1984 Tour de France, Prologue to Stage 11

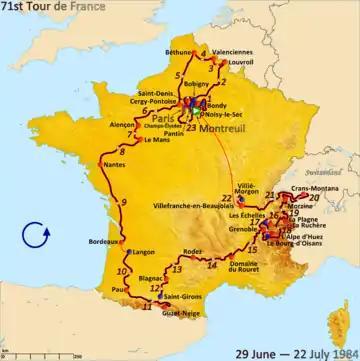
Route of the 1984 Tour de France

The 1984 Tour de France was the 71st edition of Tour de France, one of cycling's Grand Tours. The Tour began in Montreuil with a prologue individual time trial on 29 June and Stage 11 occurred on 9 July with a mountainous stage to Guzet-Neige. The race finished on the Champs-Élysées in Paris on 22 July.